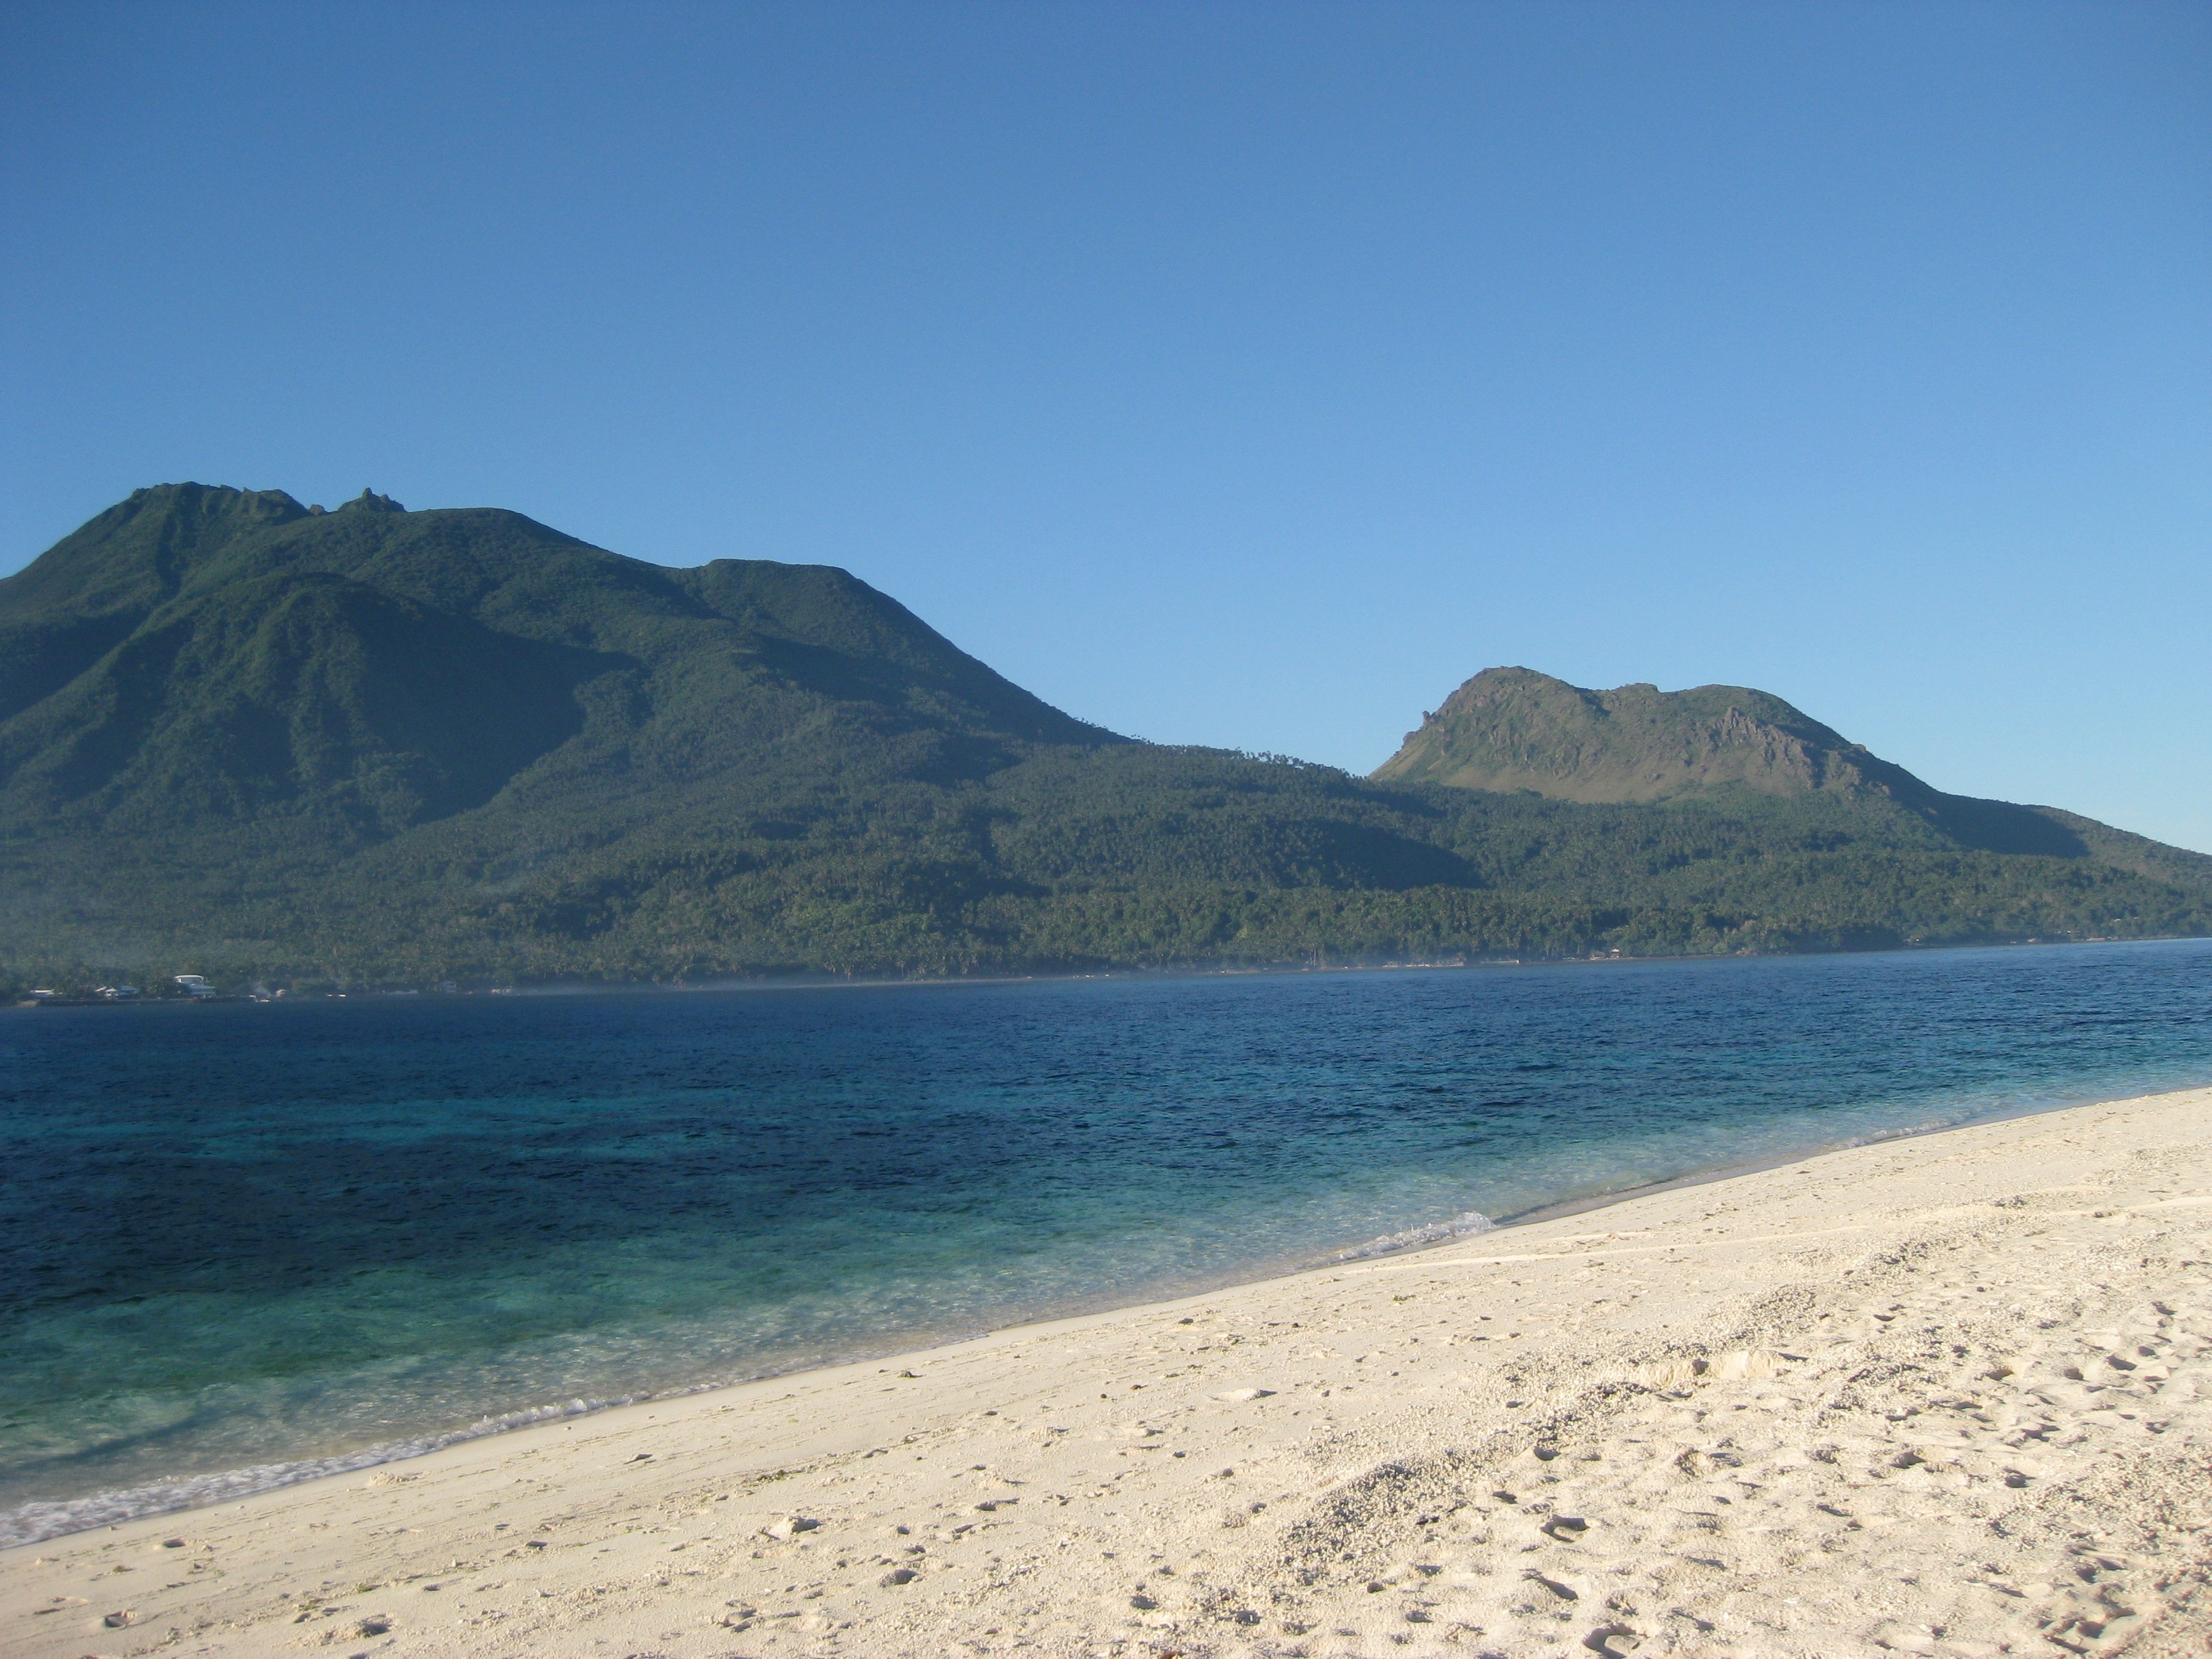
beach, sea, coast, sand, ocean, horizon, shore, bay, terrain, body of water, philippines, islands, loch, cape, landform, white sand beach, camiguin